Alisma triviale

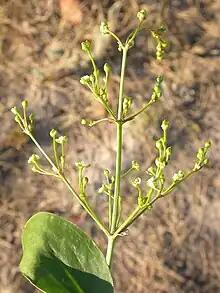
"Alisma triviale"

It is a perennial herb that ranges in height from 1-3 ft. Each plant has long-petioled, lanceolate and linear leaves that grow in a clump. A flowering stem rises between them. The flowers have 3 green sepals and 3 white or pink-tinged petals.